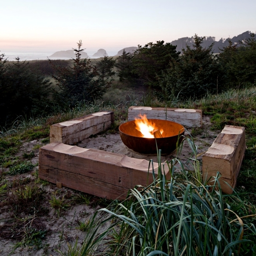
fire sounded in the garden - mobile fireplace with decorative value